Bill Murphy (American football)

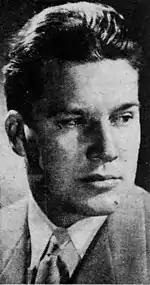
Bill Murphy, 1942

William Leslie Murphy (April 7, 1914 – January 15, 1985) was an American football guard. A native of Owensboro, Kentucky, he attended high school in Mount Carmel, Illinois, and played college football at Washington University in St. Louis. He then played professional football in the National Football League (NFL) for the Chicago Cardinals during the 1940 and 1941 seasons. He appeared in 12 NFL games. In 1942, he was hired as the line coach at Washington University.